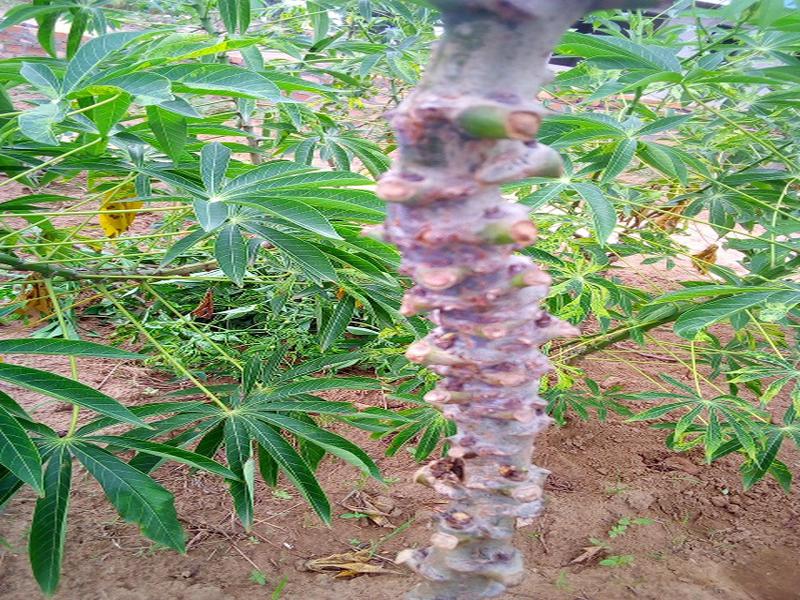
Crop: cassava
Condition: mosaic_disease